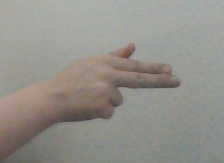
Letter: ghain